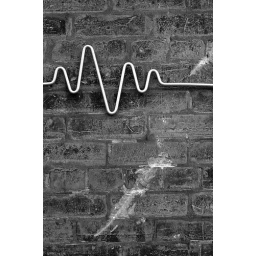
A Black and white version of a sign in the Distillery district.